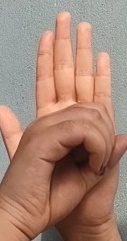
ASL sign: 0